Satomi, Ibaraki

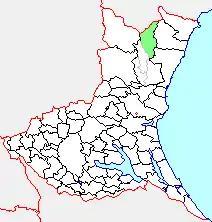
Map of Satomi, Ibaraki

As of 2003, the village had an estimated population of 4,229 and a density of 35.26 persons per km. The total area was 119.95 km.